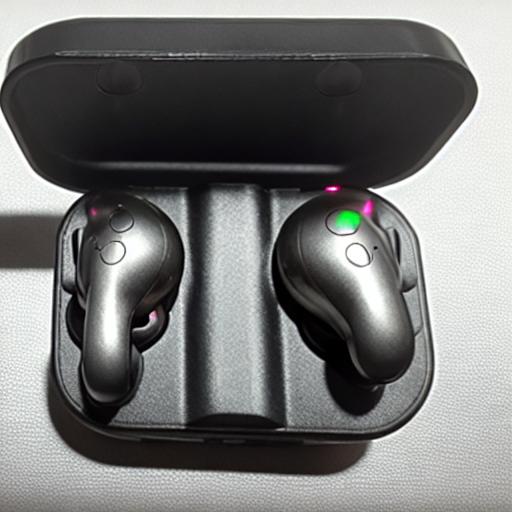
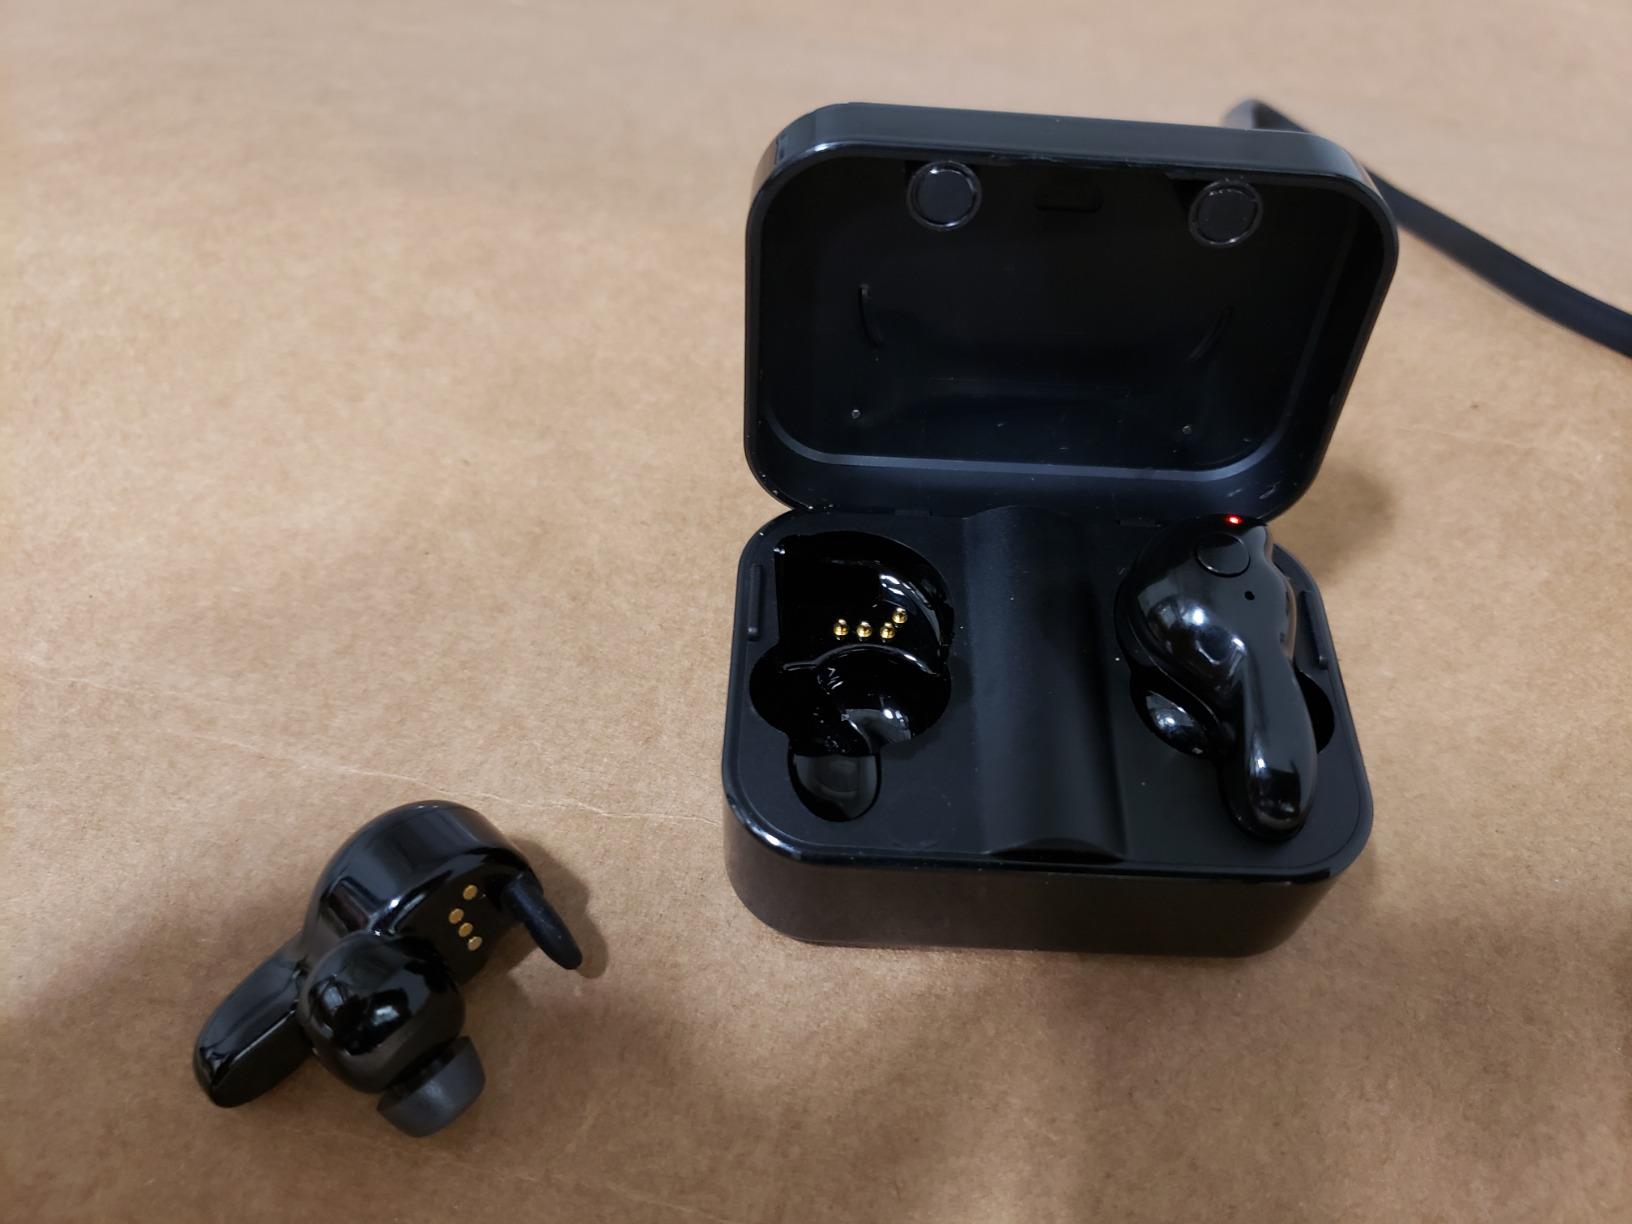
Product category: earbuds
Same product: no